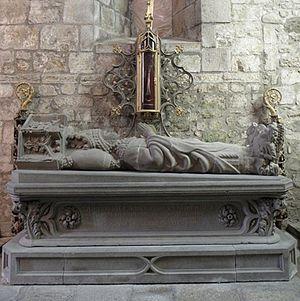
Tombeau de Saint-Guillaume Pinchon, évêque de Saint-Brieuc (1220-1224), en la cathédrale Saint-Étienne de Saint-Brieuc (22).
Guillaume Pinchon, ou Guillaume III, l'un des saint Guillaume, est né à Saint-Alban, en Bretagne, vers 1175/1184. Il fut évêque de Saint-Brieuc de 1220 à 1234.